The Ploughman

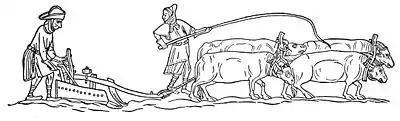
Ploughing with a 14th-century two-handled mouldboard plough such as the poem describes.

"Y Llafurwr", known in English as "The Ploughman" or "The Labourer", is a poem in the form of a "cywydd" by the 14th-century Welsh poet Iolo Goch. Often compared with William Langland's Middle English "Piers Plowman", it presents a sympathetic portrayal of the meek and godly ploughman; no other Welsh bardic poem takes an ordinary working man as its subject. It has been called the most notable of Iolo's poems, comparable with the finest works of Dafydd ap Gwilym, and its popularity in the Middle Ages can be judged from the fact that it survives in seventy-five manuscripts. It is included in "The Oxford Book of Welsh Verse".